Three and Out

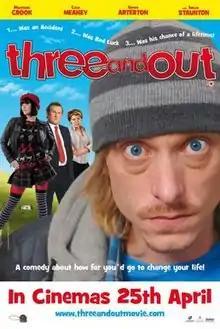
Theatrical poster

Three and Out is a 2008 British black comedy film directed by Jonathan Gershfield and starring Mackenzie Crook, Colm Meaney, Gemma Arterton, Imelda Staunton, and Kerry Katona. It premiered in London on 21 April 2008, and was released in the UK and Ireland on 25 April 2008. It was released in Australia, under the title A Deal Is a Deal.